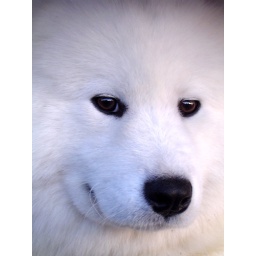
it's a dog but it seems like a bear ;) -- found in melbourn -- Australia